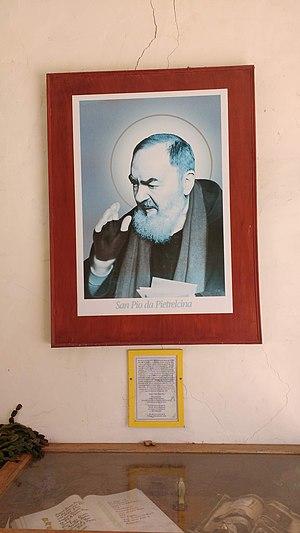
Le pape Jean-Paul II a canonisé, pendant son pontificat 482 saints, au cours de 52 cérémonies de canonisation, parmi lesquelles 38 se sont déroulées au Vatican et 14 au cours des visites pastorales qu'il a effectuées hors d'Italie. En presque 27 ans de pontificat, Jean-Paul II a quasiment canonisé autant de personnes que durant les cinq derniers siècles.